SS King Orry (1913)

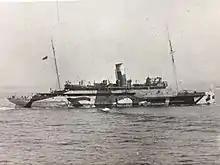
"King Orry" on active service in the Great War.

On one occasion she sent men aboard a large vessel laden with 10,000 tons of wheat for Germany, and her prize crew took the vessel into Kirkwall. Then, diverted to patrol down the fringe of the German minefield off the Heligoland Bight, she challenged and boarded six ships in one day, and put a prize crew aboard an oil tanker that she then directed to the East Coast of England.